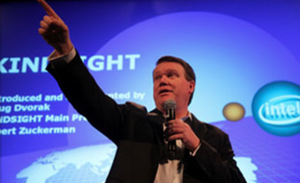
Peptale
En taler giver en peptalk
Peptale eller peptalk er en motiverende opsang gerne med høj underholdningsværdi. En peptaler har gerne fart på sin underholdende opsang, da det skal motivere tilhørerne og give dem mod til at holde gejsten oppe. En vellykket peptale giver tilhørerne ny og forfriskende energi til nye aktiviteter.